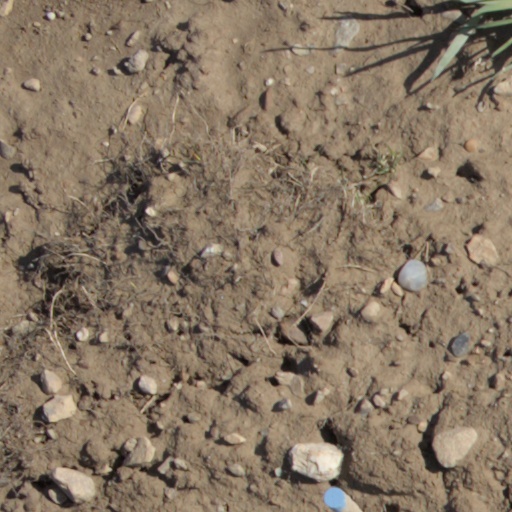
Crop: wheat